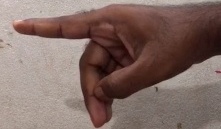
ASL sign: P